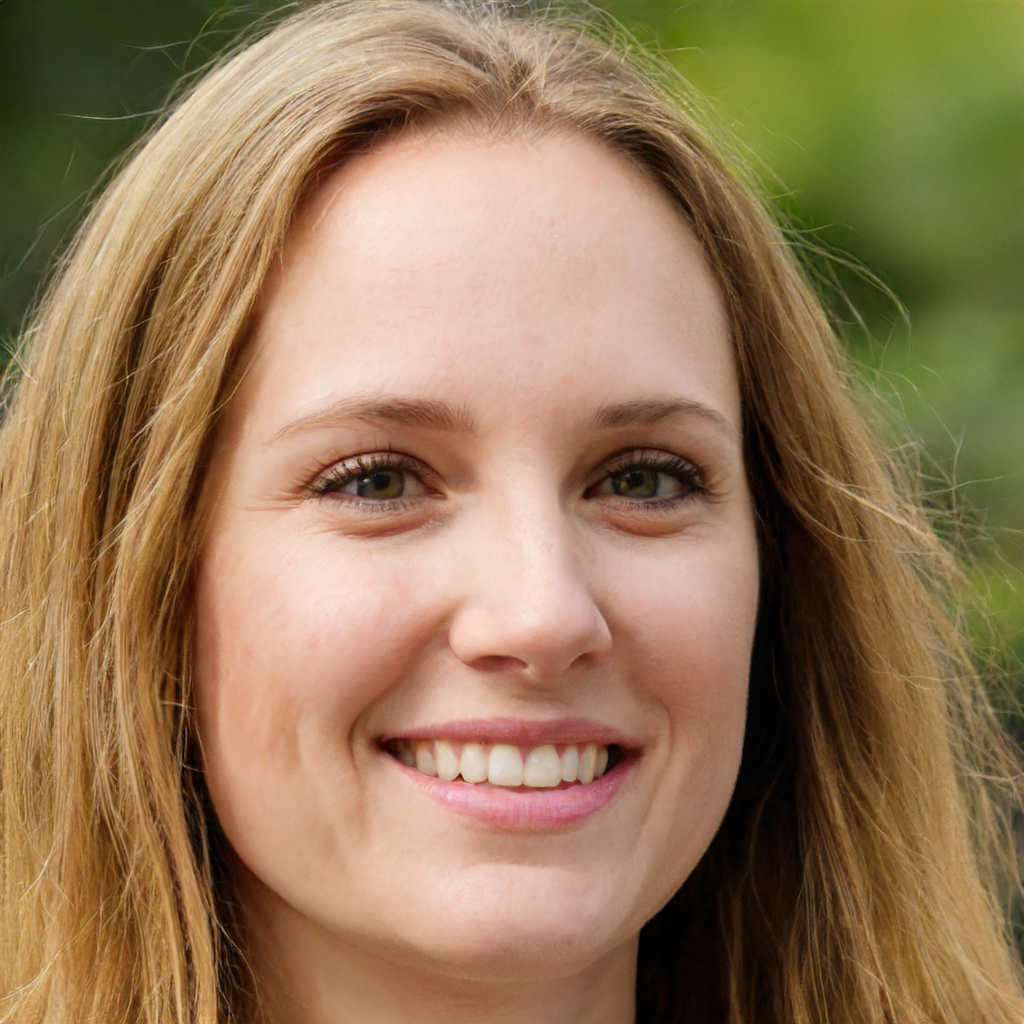
Label: Colored